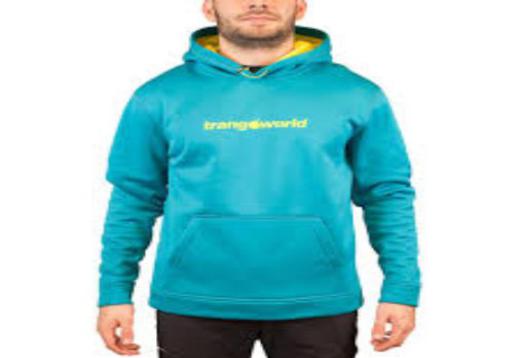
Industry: Clothes